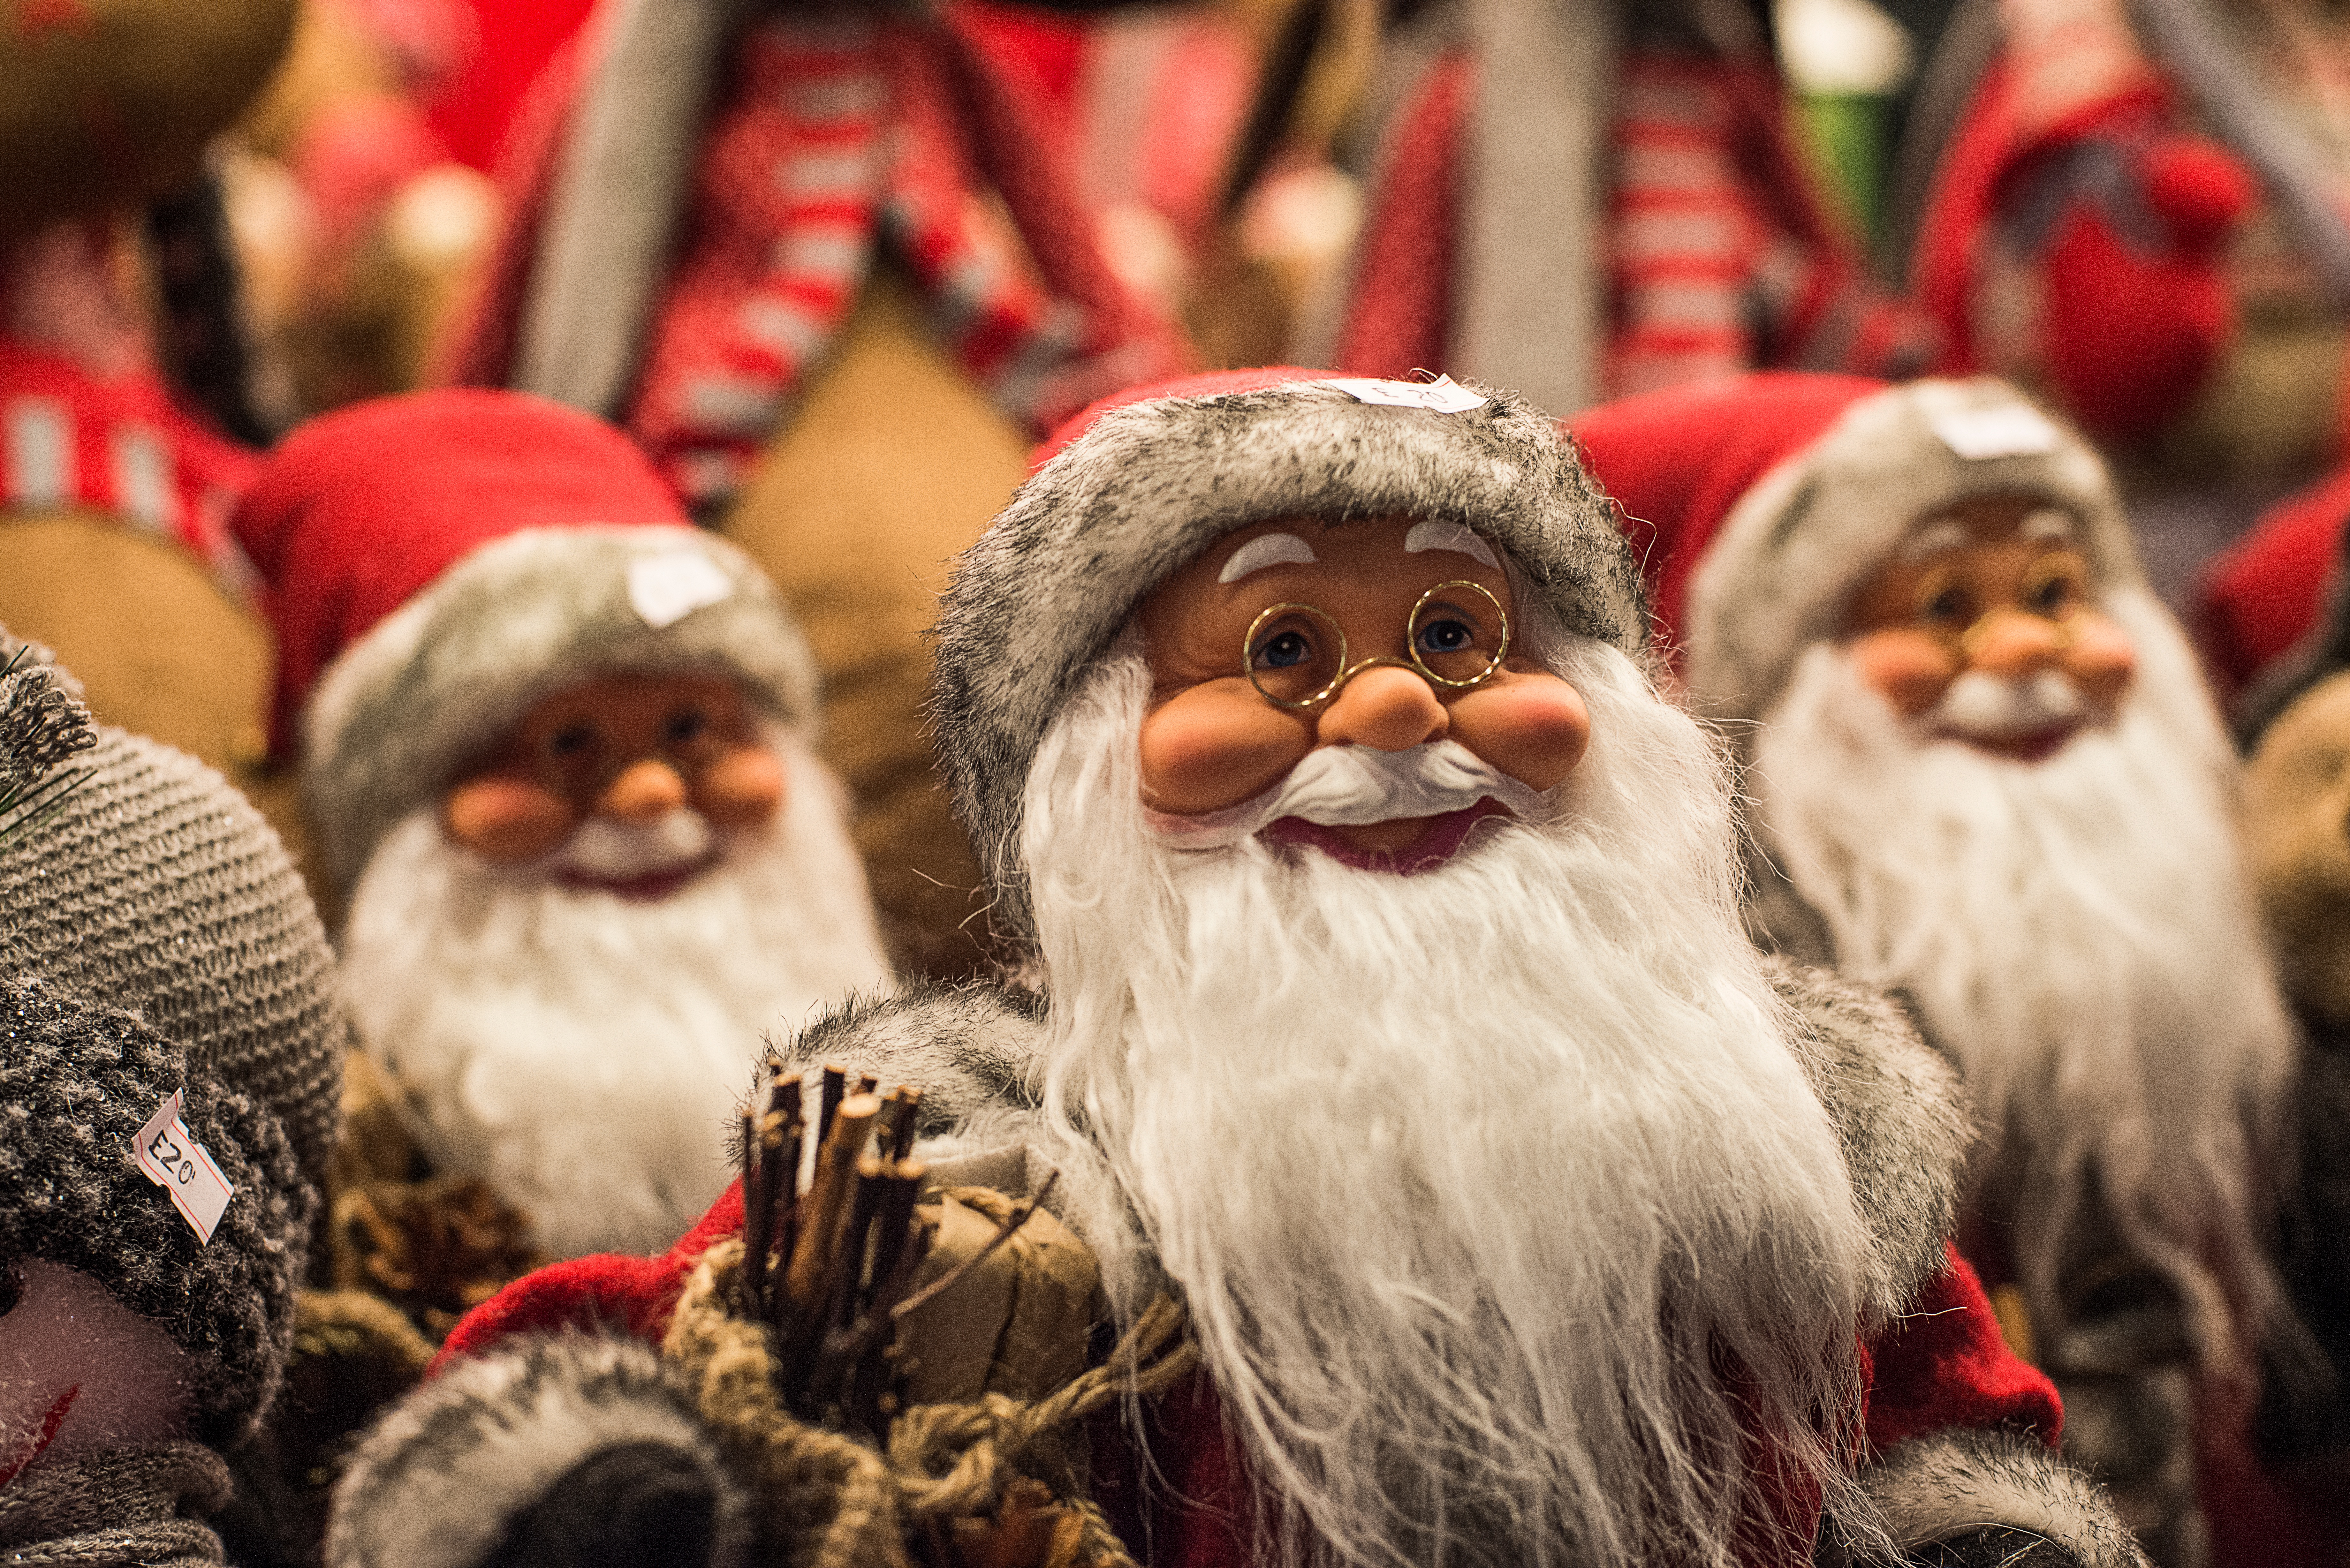
people, carnival, christmas, christmas decoration, festival, event, santa claus